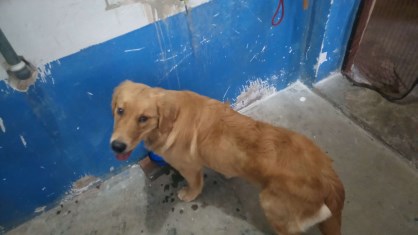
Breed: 5355-n000126-golden_retriever